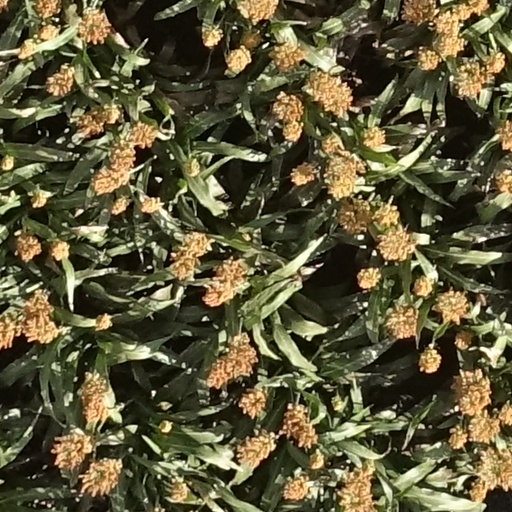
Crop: sorghum